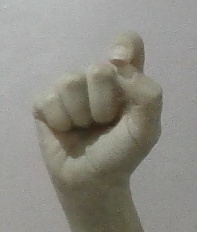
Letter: fa